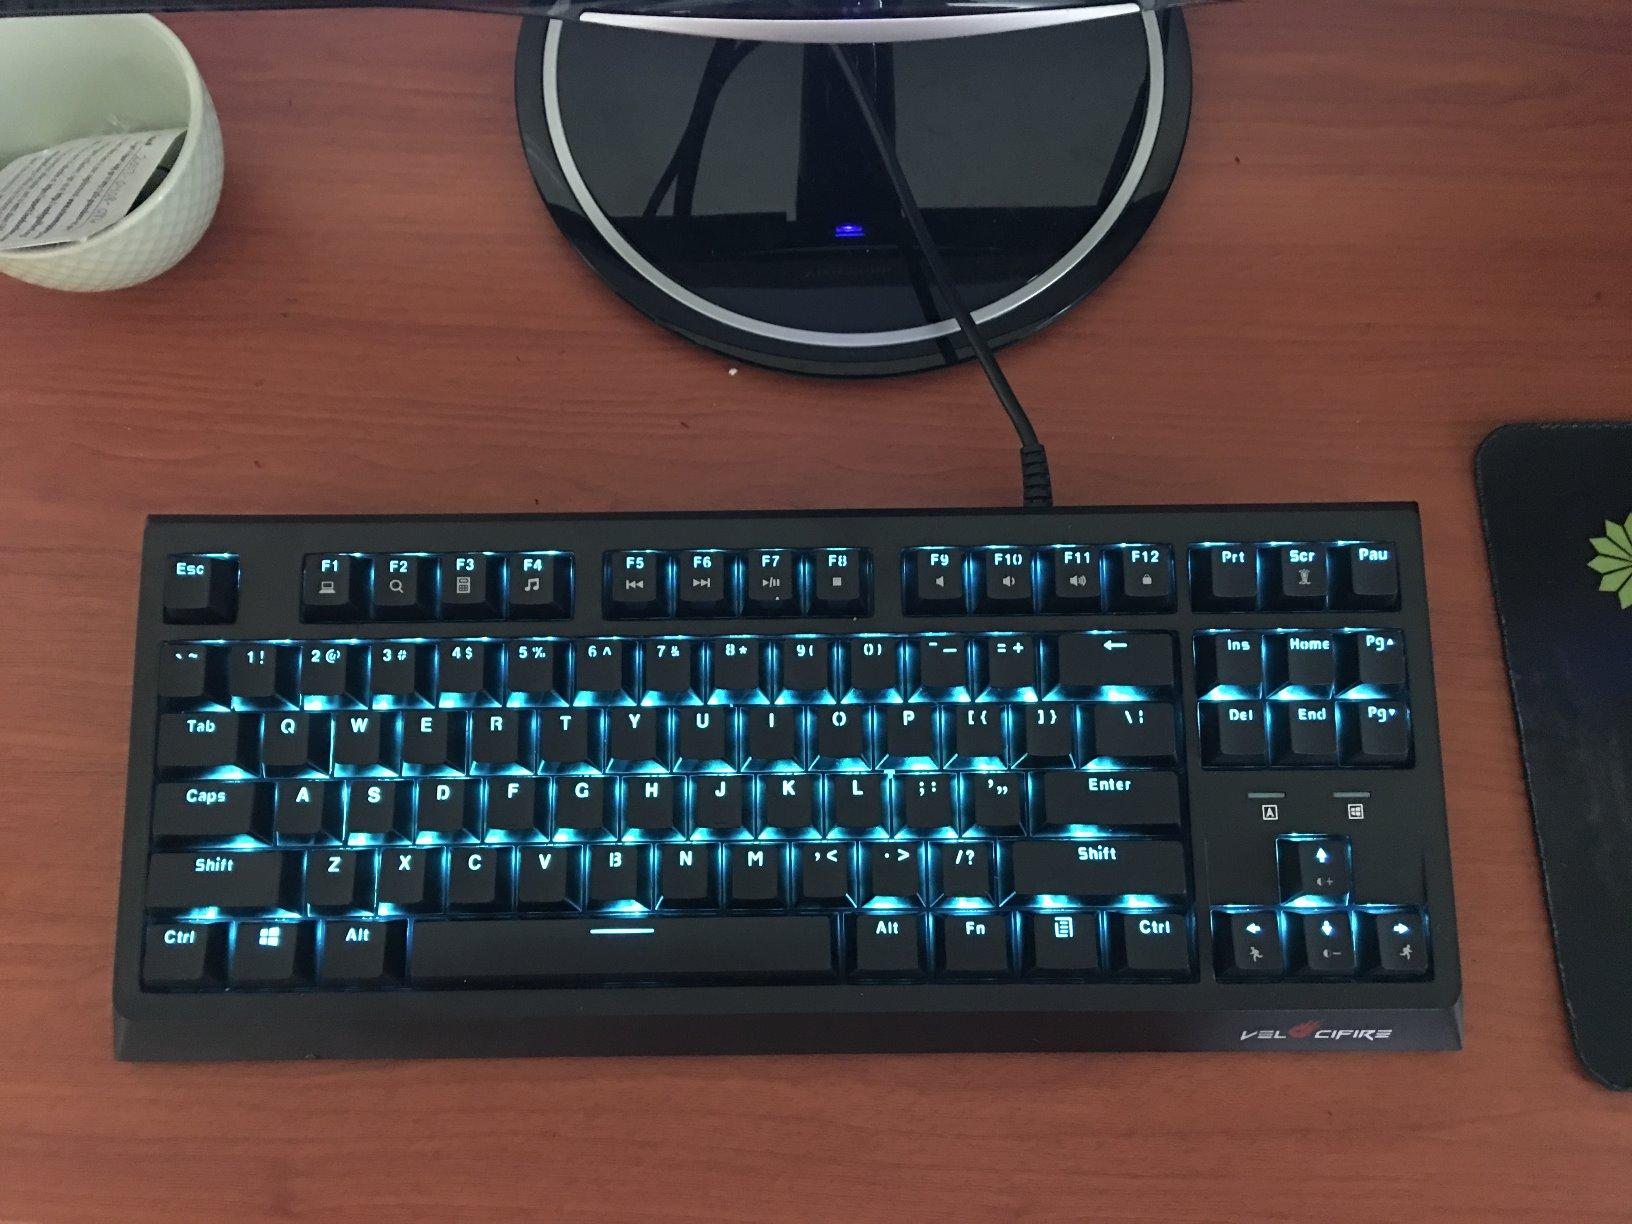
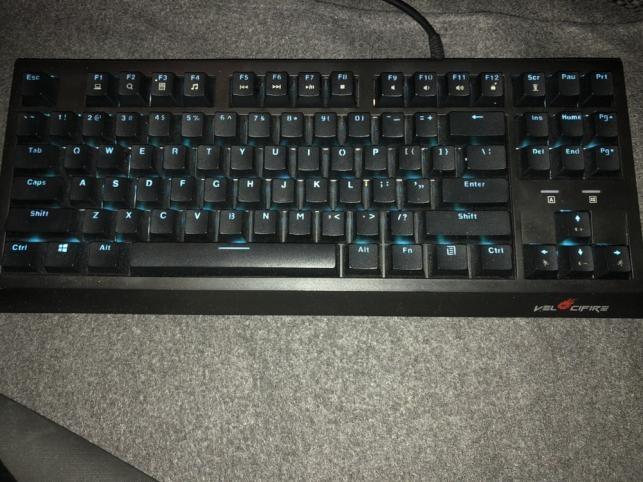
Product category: keyboard
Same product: yes